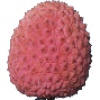
Label: lychee